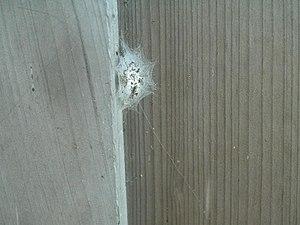
Uroctea compactilis est une espèce d'araignées aranéomorphes de la famille des Oecobiidae.